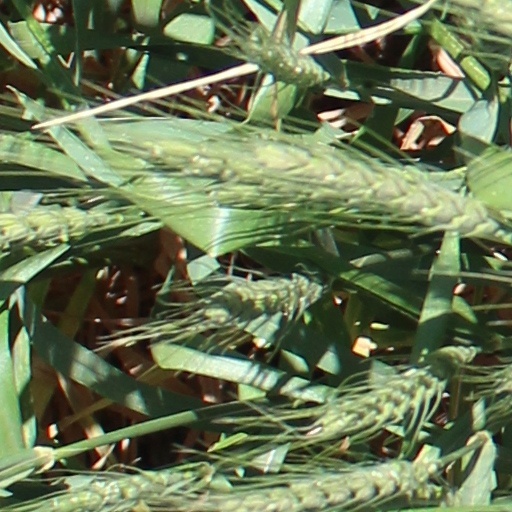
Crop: wheat